Jew and Improved

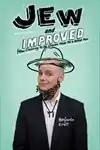
First edition cover of Canadian release

Jew and Improved: How Choosing To Be Chosen Made Me A Better Man is a 2010 non-fiction book by Canadian writer Benjamin Errett. It was first published in June 2010 by HarperCollins and chronicles Errett's conversion to Judaism after becoming engaged to a Jewish woman.